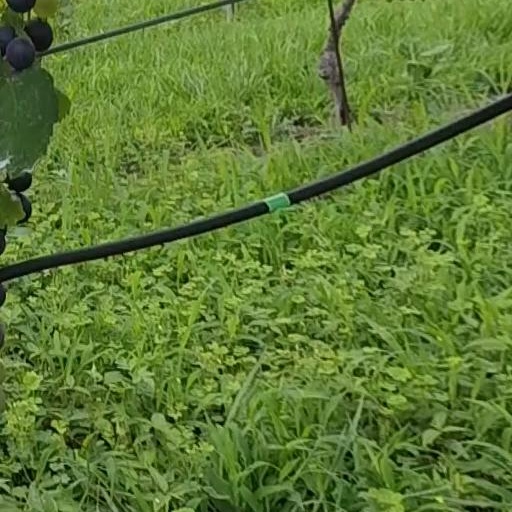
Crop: grape